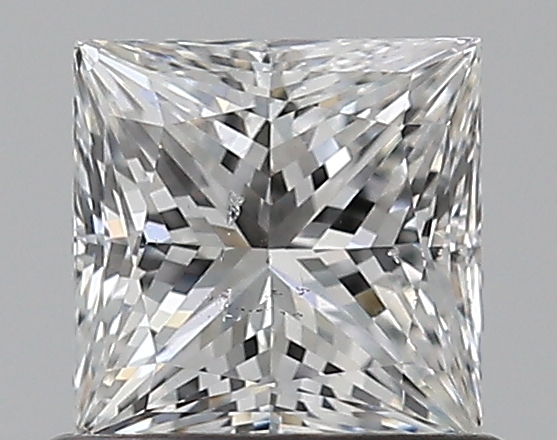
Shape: princess
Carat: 0.7
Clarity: SI1
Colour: F
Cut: VG
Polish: VG
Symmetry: VG
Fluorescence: N
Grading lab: GIA
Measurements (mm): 4.86 x 4.84 x 3.63